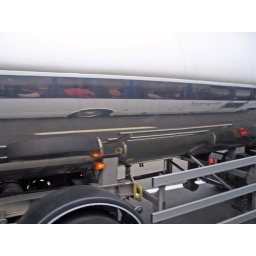
Reflection of the tourist bus in a stainless steel road tanker